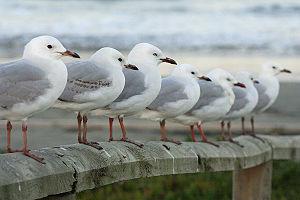
Mouette scopuline (Chroicocephalus novaehollandiae scopulinus). Brighton Beach, Nouvelle Zélande.